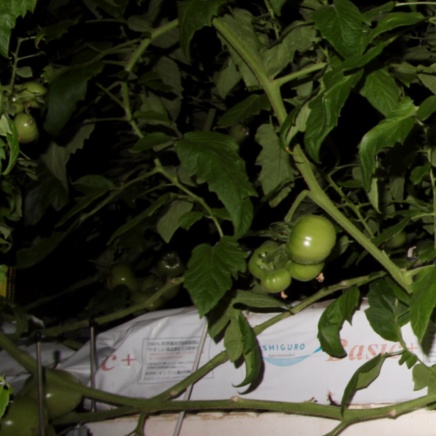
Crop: tomato